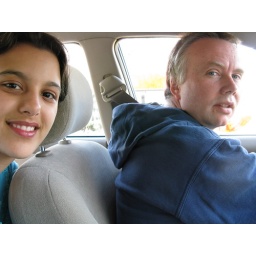
in the car going home